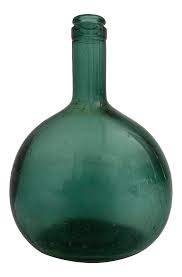
Waste category: glass